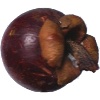
Label: mangostan